Play therapy

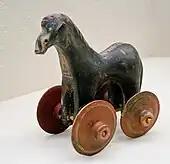
Little horse on wheels, Ancient Greek children's toy. From a tomb dating 950–900 BCE, Kerameikos Archaeological Museum, Athens

Children's play has been recorded in artefacts at least since antiquity. In eighteenth-century Europe, Rousseau (1712–1778) wrote, in his book "Emile", about the importance of observing play as a way to learn about and understand children.